Huwen op Bevel

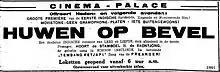
Advertisement, Batavia

Huwen op Bevel (also known as Terpaksa Menikah, both meaning "Forced to Marry") is a 1931 romance film from the Dutch East Indies (now Indonesia). Directed by George Krugers and thought to have been produced by Tan's Film, it follows two young lovers who are nearly separated but can ultimately be together. A critical flop, it was Krugers's last as a director. It is likely lost.